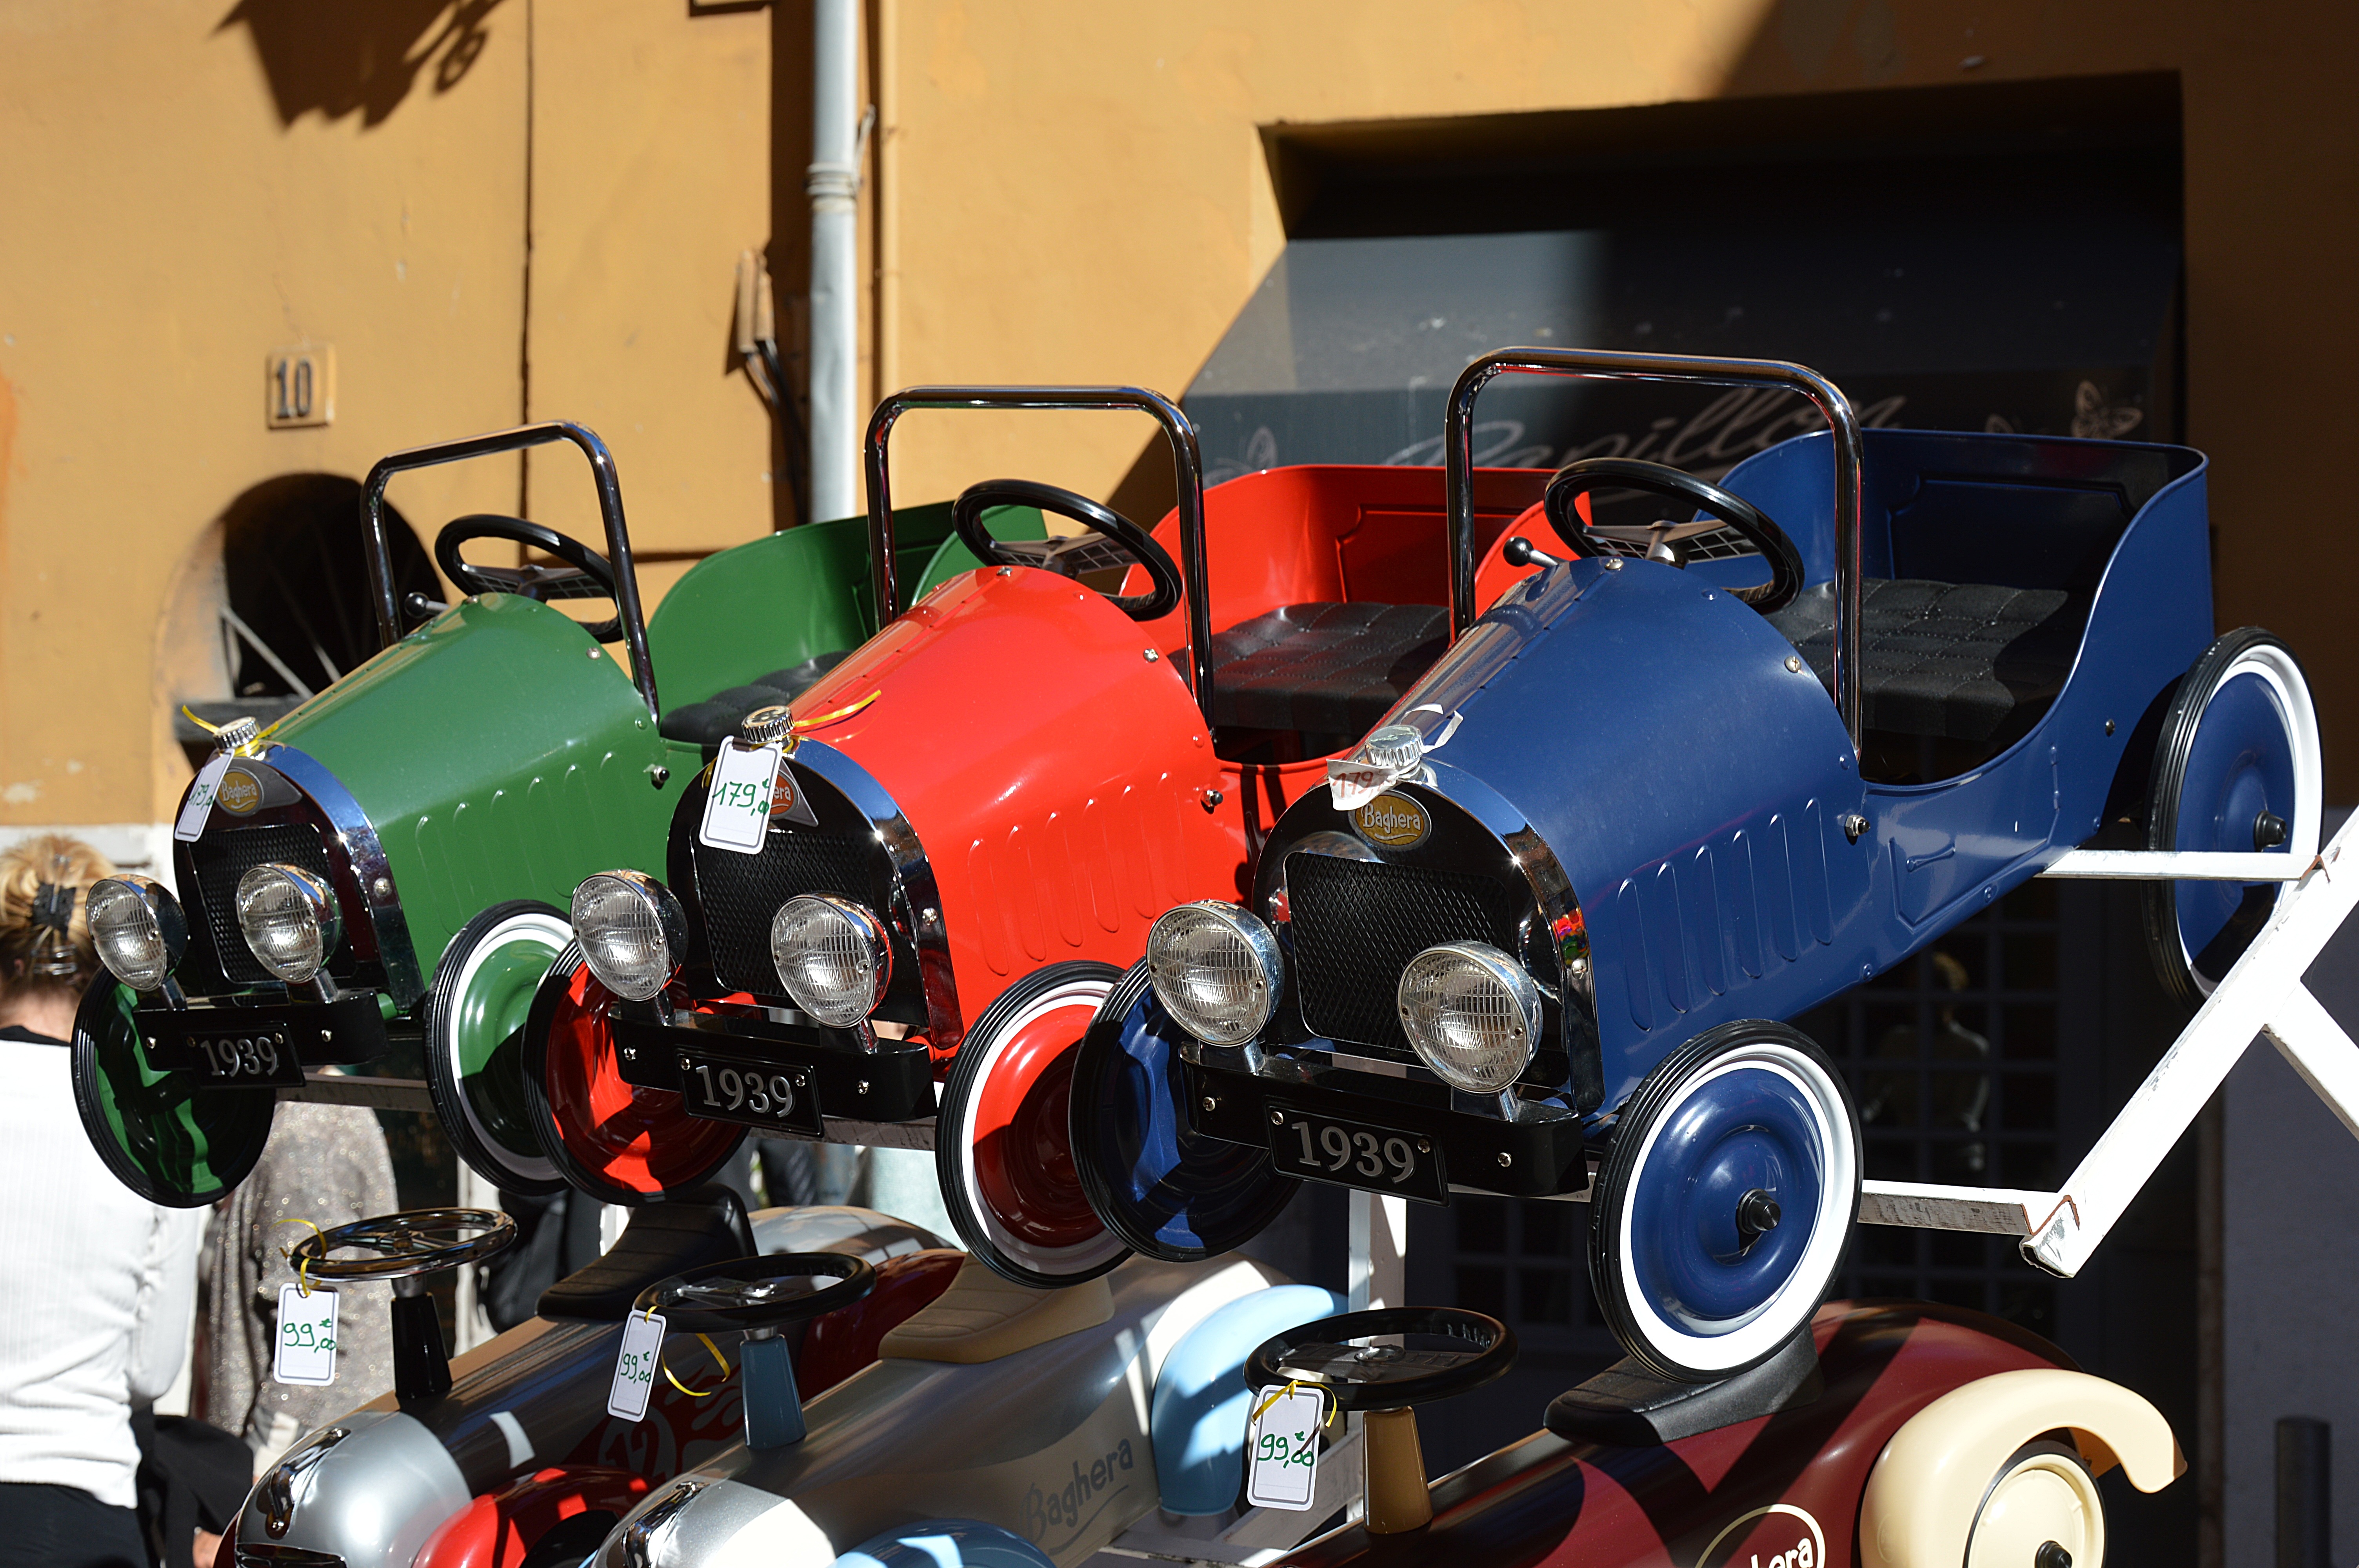
car, vintage, cart, retro, vehicle, collection, motorcycle, child, machine, toy, engine, robot, race track, mecha, aircraft engine, automotive engine part